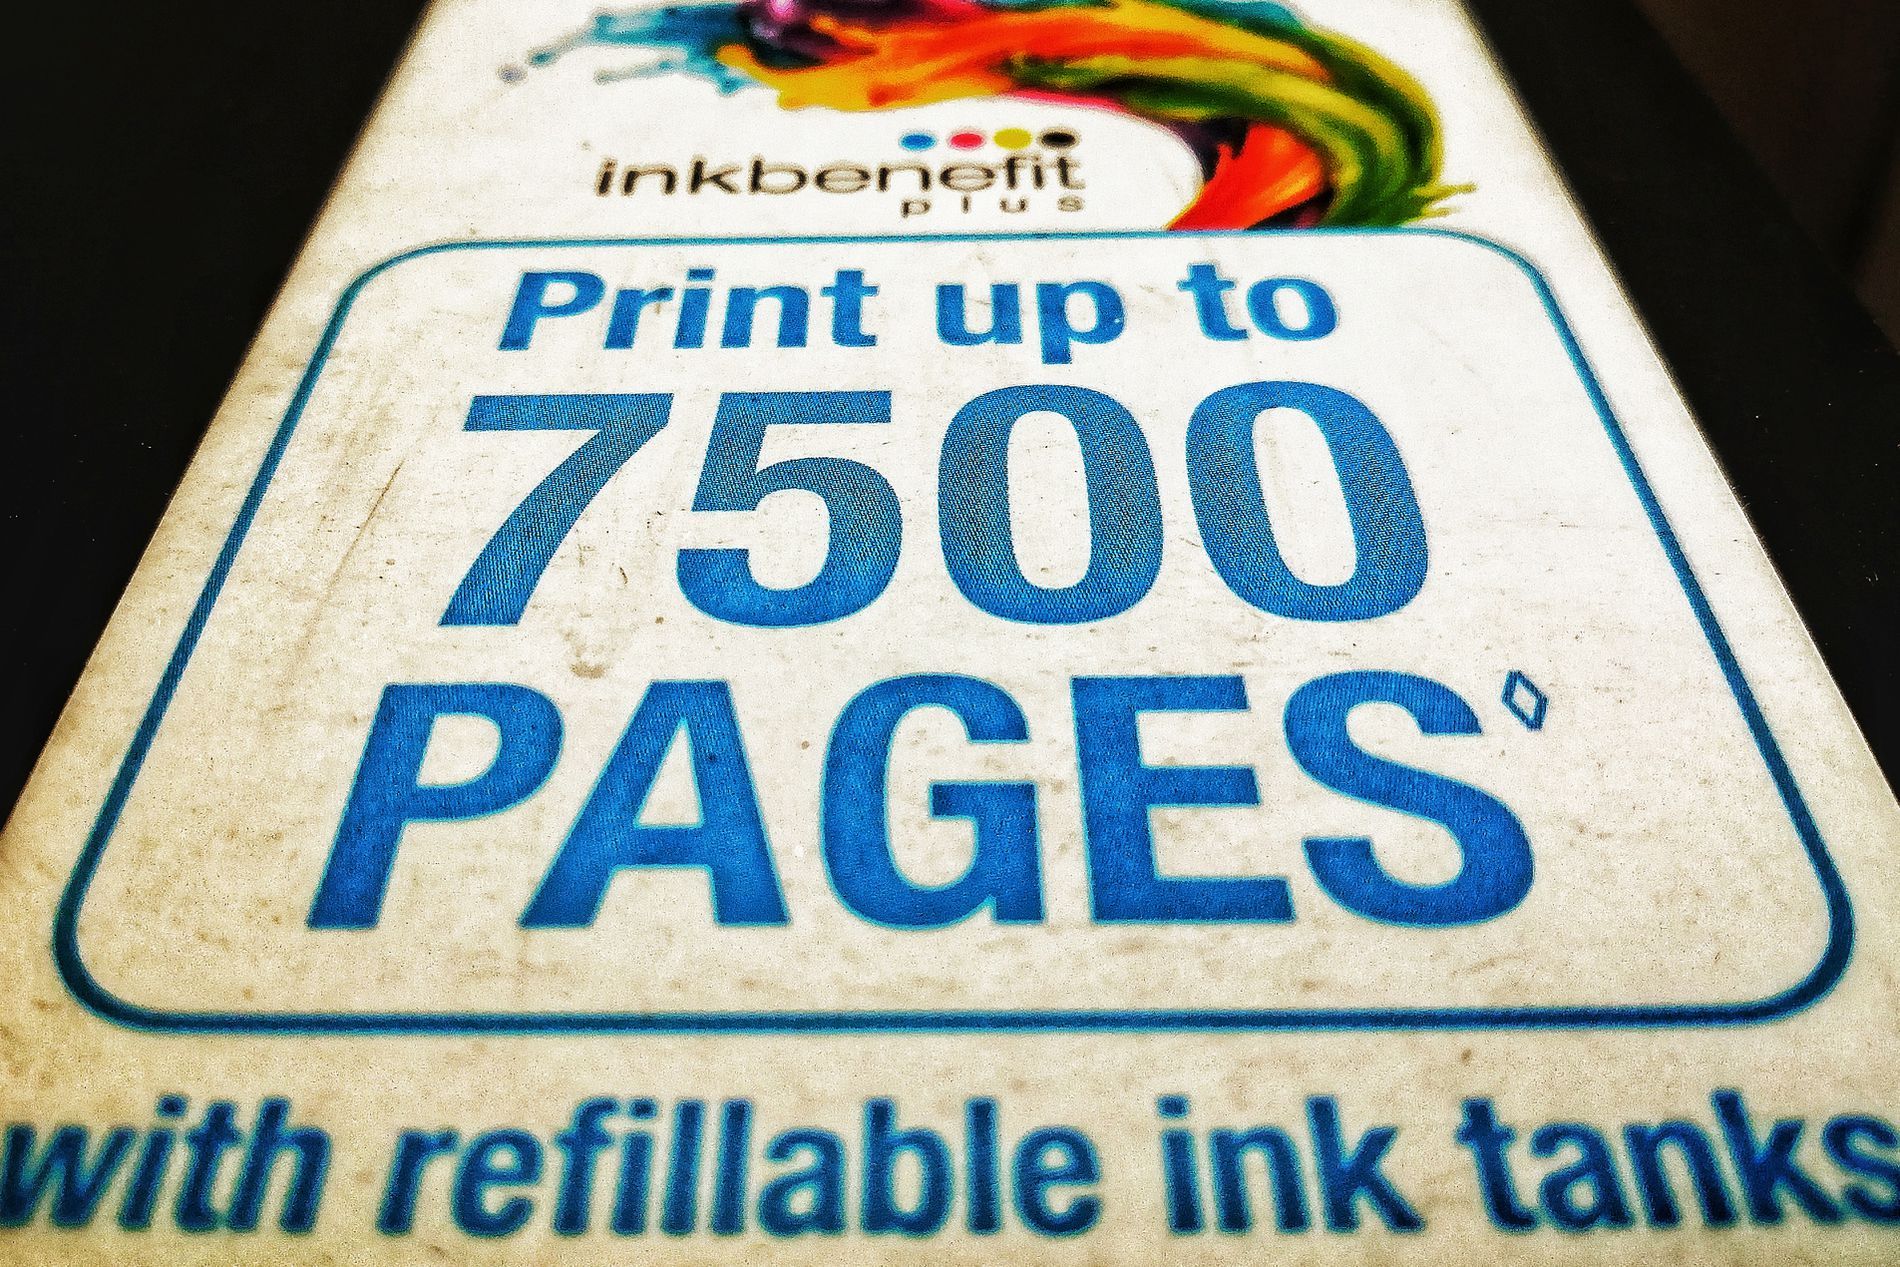
Ink Benefit
picture of packaging or advertising material for an "InkBenefit Plus" printer. The text "Print up to 7500 PAGES" is large and in bold blue letters in a light blue outline box. Below this, in smaller letters, it reads "with refillable ink tanks". The "InkBenefit Plus" logo is at the top, with the company name in black and a multicolored abstract design.
Slightly High Angle: The camera is actually slightly above the surface of the material, peering down upon it at the slightest of angles. This offers a direct view of the most critical information on display.
Labels: License Plate, Transportation, Vehicle, Advertisement, Poster, Text, Sign, Symbol, Bottle, Black background
Camera: HUAWEI POT-LX1